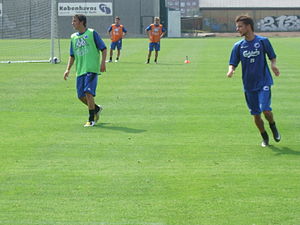
Danni Jensen
Danni Jensen er en dansk fodboldspiller, der spiller højre back i fodboldklubben BK Frem.